Battle of Labuan

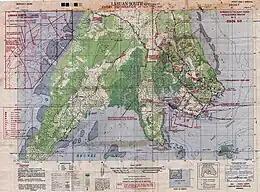
An Allied map of southern Labuan marked with the invasion beaches and estimates of Japanese positions as at April 1945

The plans for the capture of Labuan specified that the 24th Brigade Group's two infantry battalions were to land simultaneously on the beach near Victoria (designated Brown Beach) at 9:15 am, with the 2/28th Battalion coming ashore on the western side of the beach and the 2/43rd to the east. The 2/11th Commando Squadron was to be initially held in reserve on board the invasion fleet. The brigade group's objectives were to secure a beachhead, capture the main airfield (located north of Victoria and designated "No. 1 Strip" by the Australians), destroy the Japanese garrison, and prepare for further operations on the eastern shore of Brunei Bay. Priority was given to rapidly opening the port and airfield so that they could be used to support other operations.